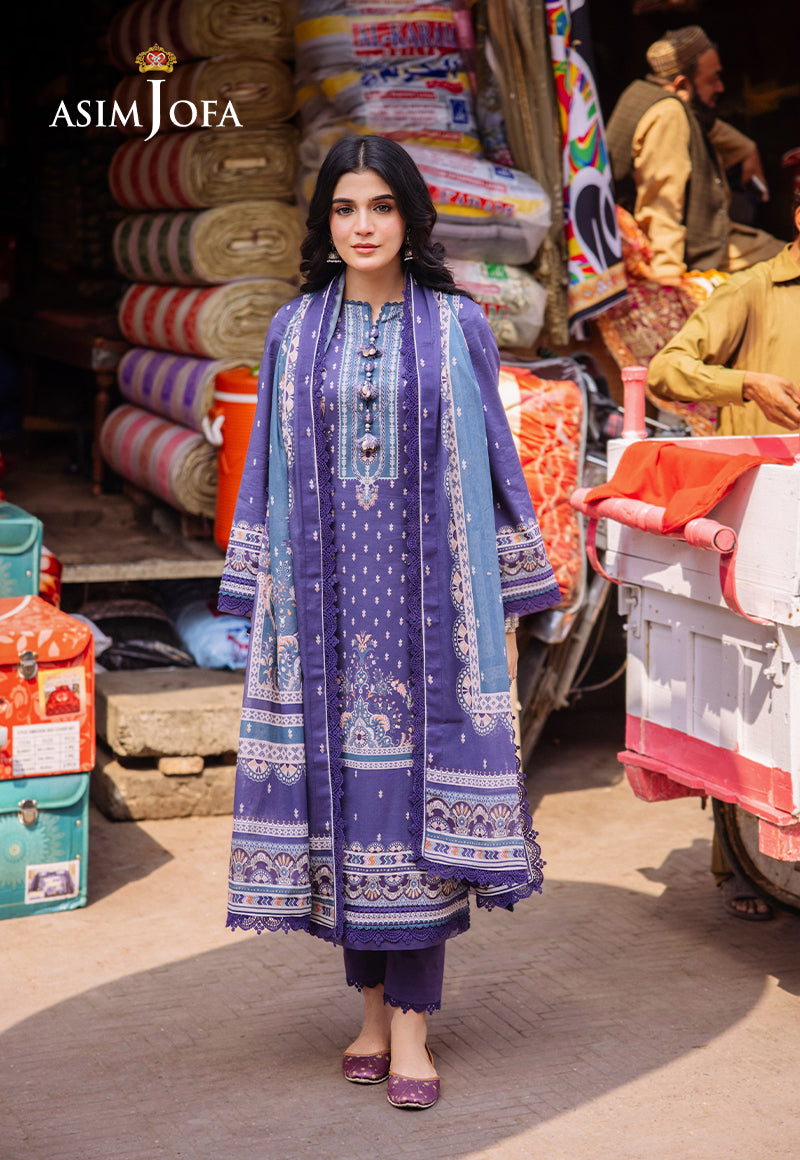
blue multi lawn suit